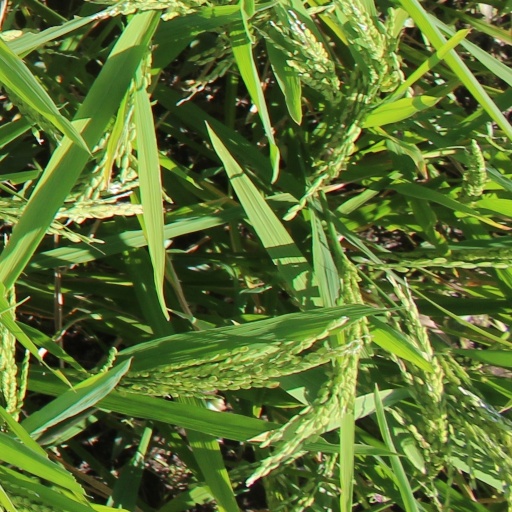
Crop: rice